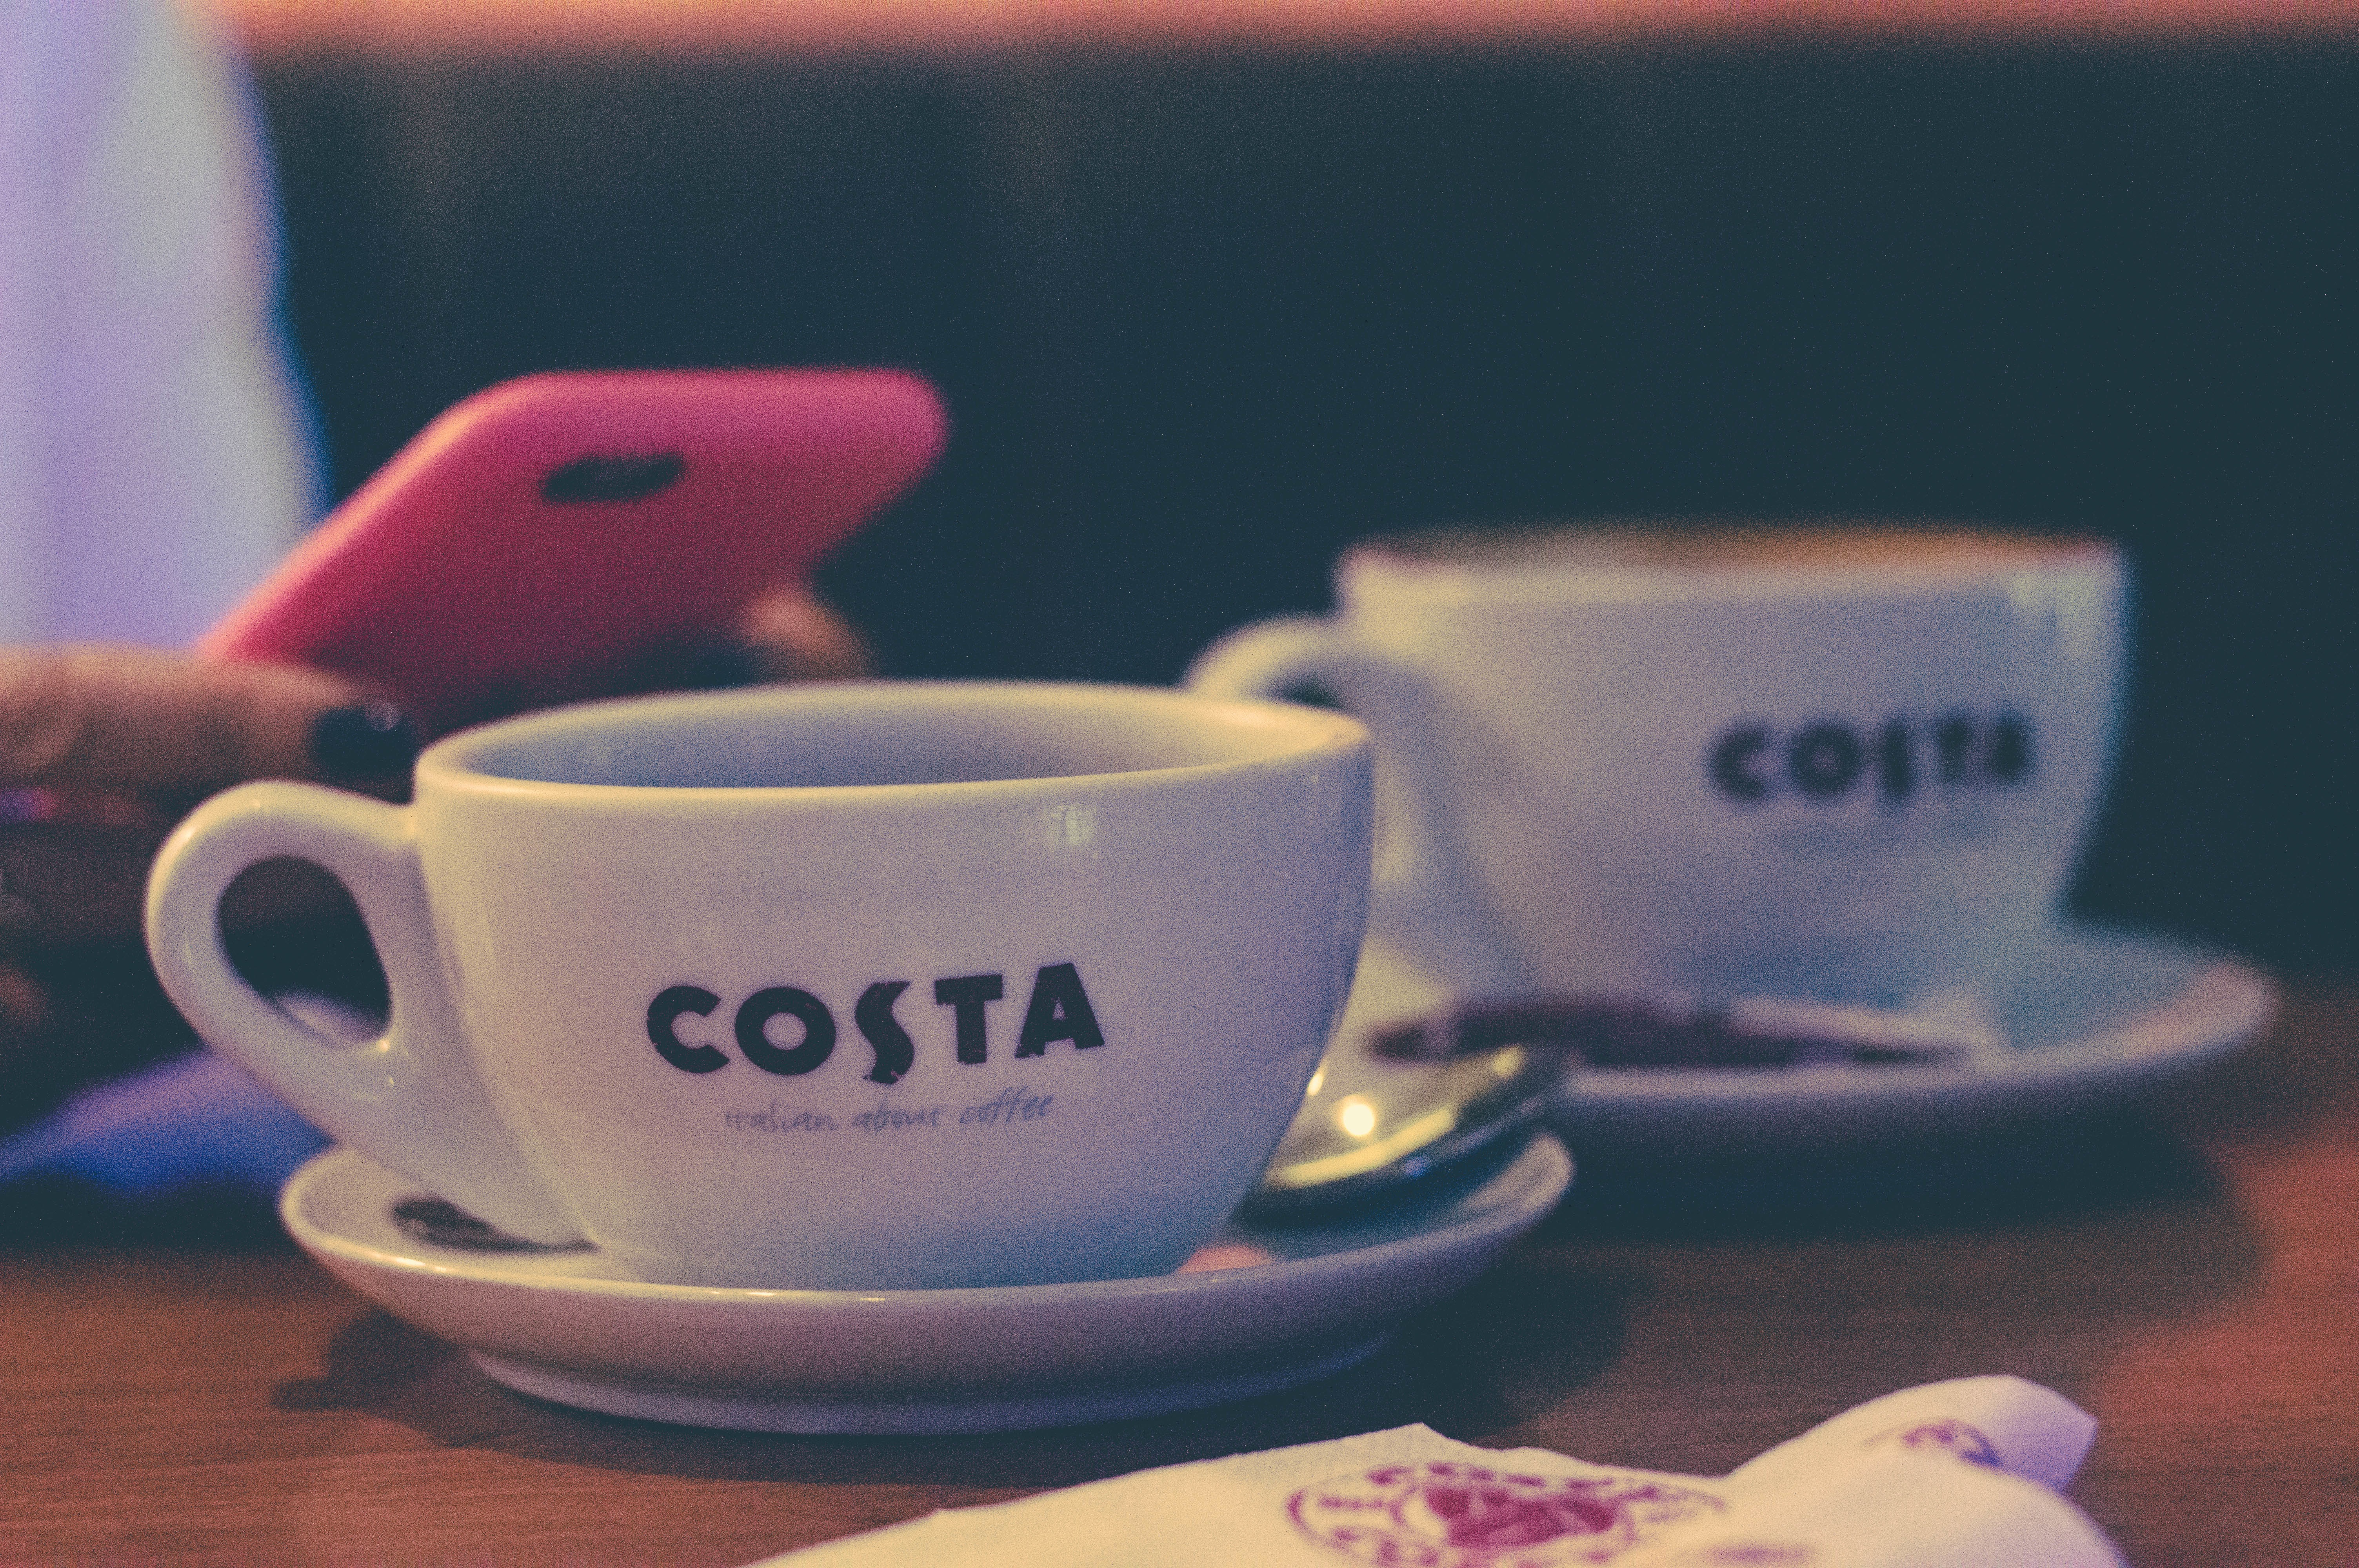
blue, cup, drink, coffee cup, coffee, morning, espresso, caffeine, hand, saucer